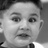
Emotion: surprise